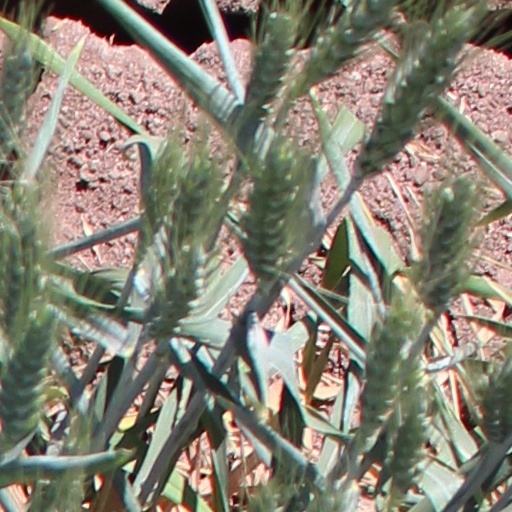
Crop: wheat